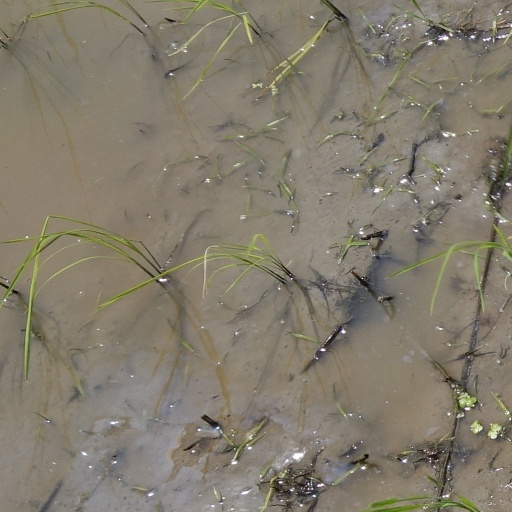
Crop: rice